Yatton Keynell

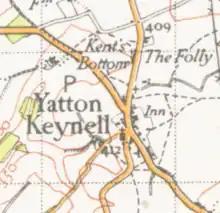
A 1946 map of Yatton Keynell

Yatton Keynell (pronounced "kennel") is a village and civil parish in Wiltshire, England. The village is on the B4039 road near Castle Combe, about northwest of Chippenham, and about the same distance to the east of the county border with South Gloucestershire.